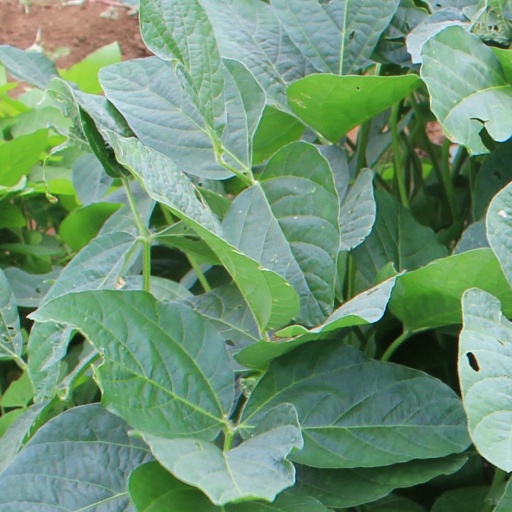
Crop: soybean